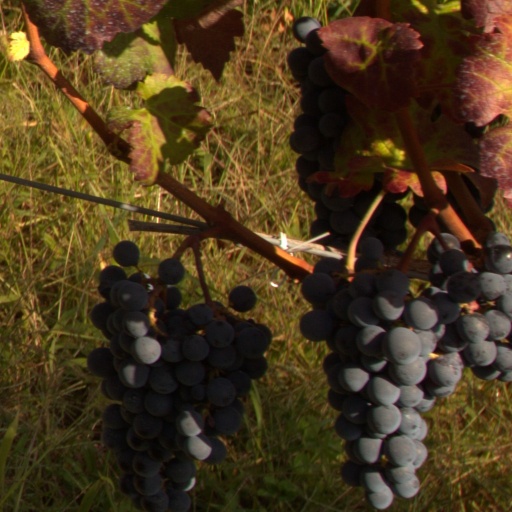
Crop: grape